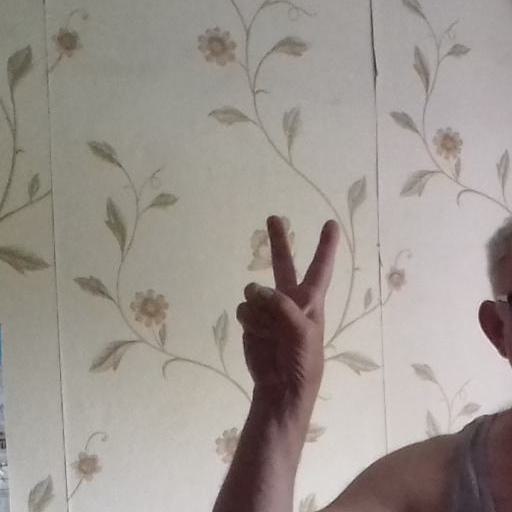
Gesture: peace